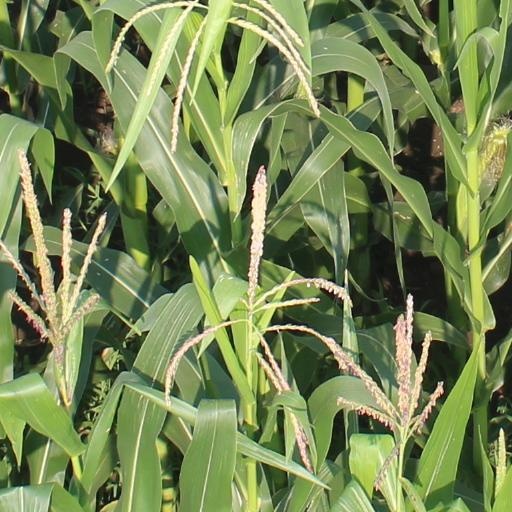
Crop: maize; corn